Glenn Abbott

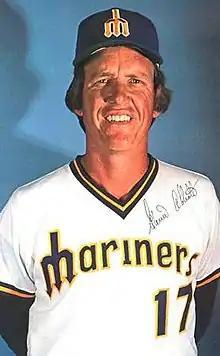
Abbott in 1978

William Glenn Abbott (born February 16, 1951) is an American former Major League Baseball (MLB) pitcher and former pitching coach for the Syracuse Mets. During an 11-year baseball career, he pitched for the Oakland Athletics (1973–76), Seattle Mariners (1977–81; 1983), and Detroit Tigers (1983–84). Abbott, along with Vida Blue, Paul Lindblad and Rollie Fingers combined for the first four-pitcher combined no-hitter in MLB history.